Kristian Zahrtmann

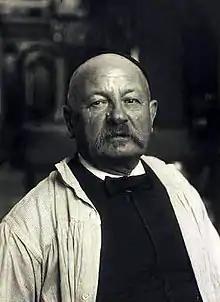
Zahrtmann, c. 1900

Peder Henrik Kristian Zahrtmann, known as Kristian Zahrtmann, (31 March 1843 – 22 June 1917) was a Danish painter. He was a part of the Danish artistic generation in the late 19th century, along with Peder Severin Krøyer and Theodor Esbern Philipsen, who broke away from both the strictures of traditional Academicism and the heritage of the Golden Age of Danish Painting, in favor of naturalism and realism.